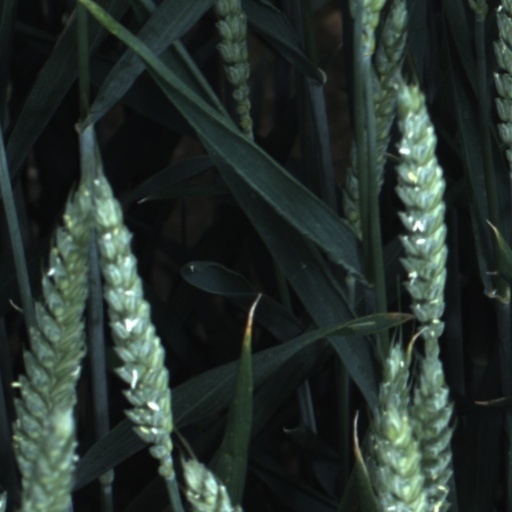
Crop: wheat